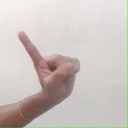
अक्षर: ए